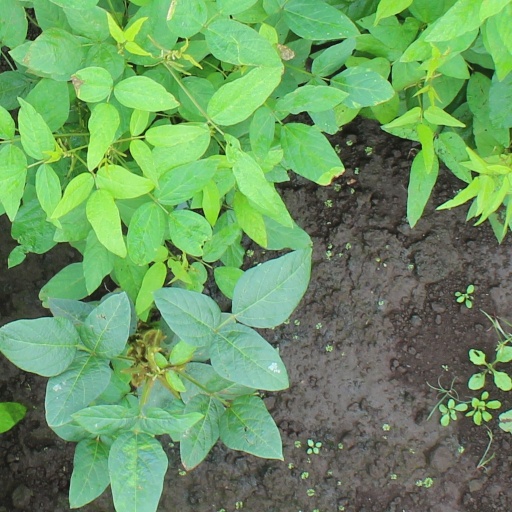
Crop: soybean